Élisa Mercœur

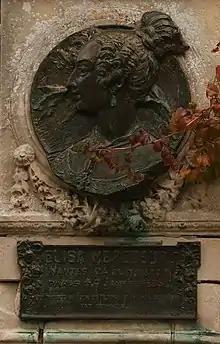
The Élisa Mercœur medallion, created by the sculptor Sébastien de Boishéraud in 1909 and placed in the Jardin des plantes botanical garden in Nantes

Affected by a lung condition that developed into tuberculosis, the doctor had to prescribe a season in the countryside. She settled for Mareil-sur-Mauldre, a place she knew well. The poet Pierre-Jean de Béranger came to visit her there. While there she tried to kill herself. The old priest of the village, whom she saw frequently, took her confession and granted her the Holy Sacraments. Shortly after her return to Paris, she died in the arms of her mother, to whom she had said a few days before: "If God calls me to him, a thousand tales will be told about my death; some will say that I died of misery; love others! Tell those who tell you that Mr. Taylor's refusal to play my tragedy alone caused the poor child to die!